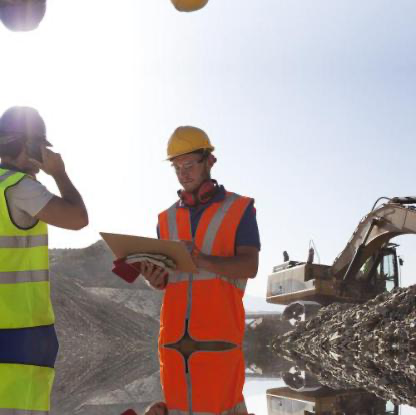
Objects in the image:
label: helmet
label: helmet
label: helmet
label: helmet